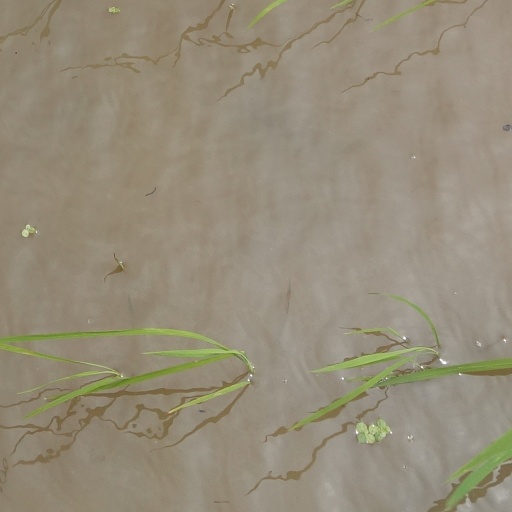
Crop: rice